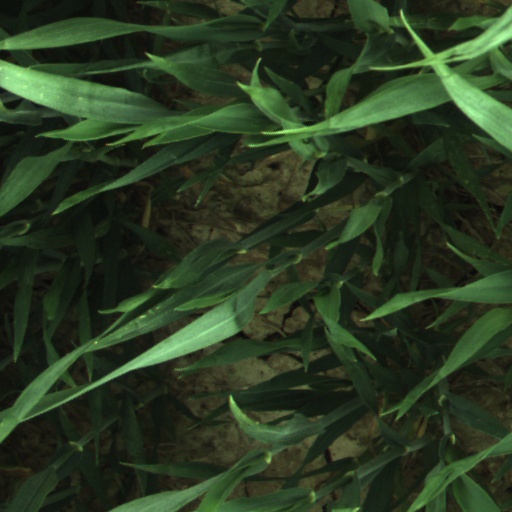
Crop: wheat